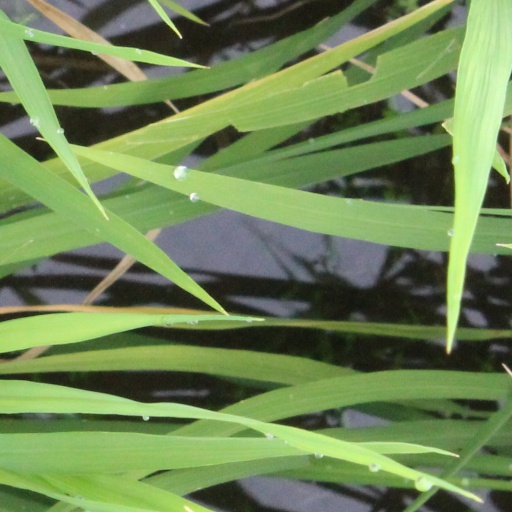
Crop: rice